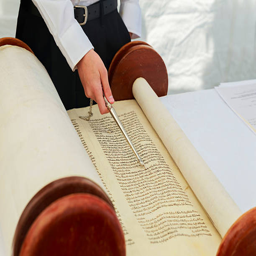
hand of boy reading religious text